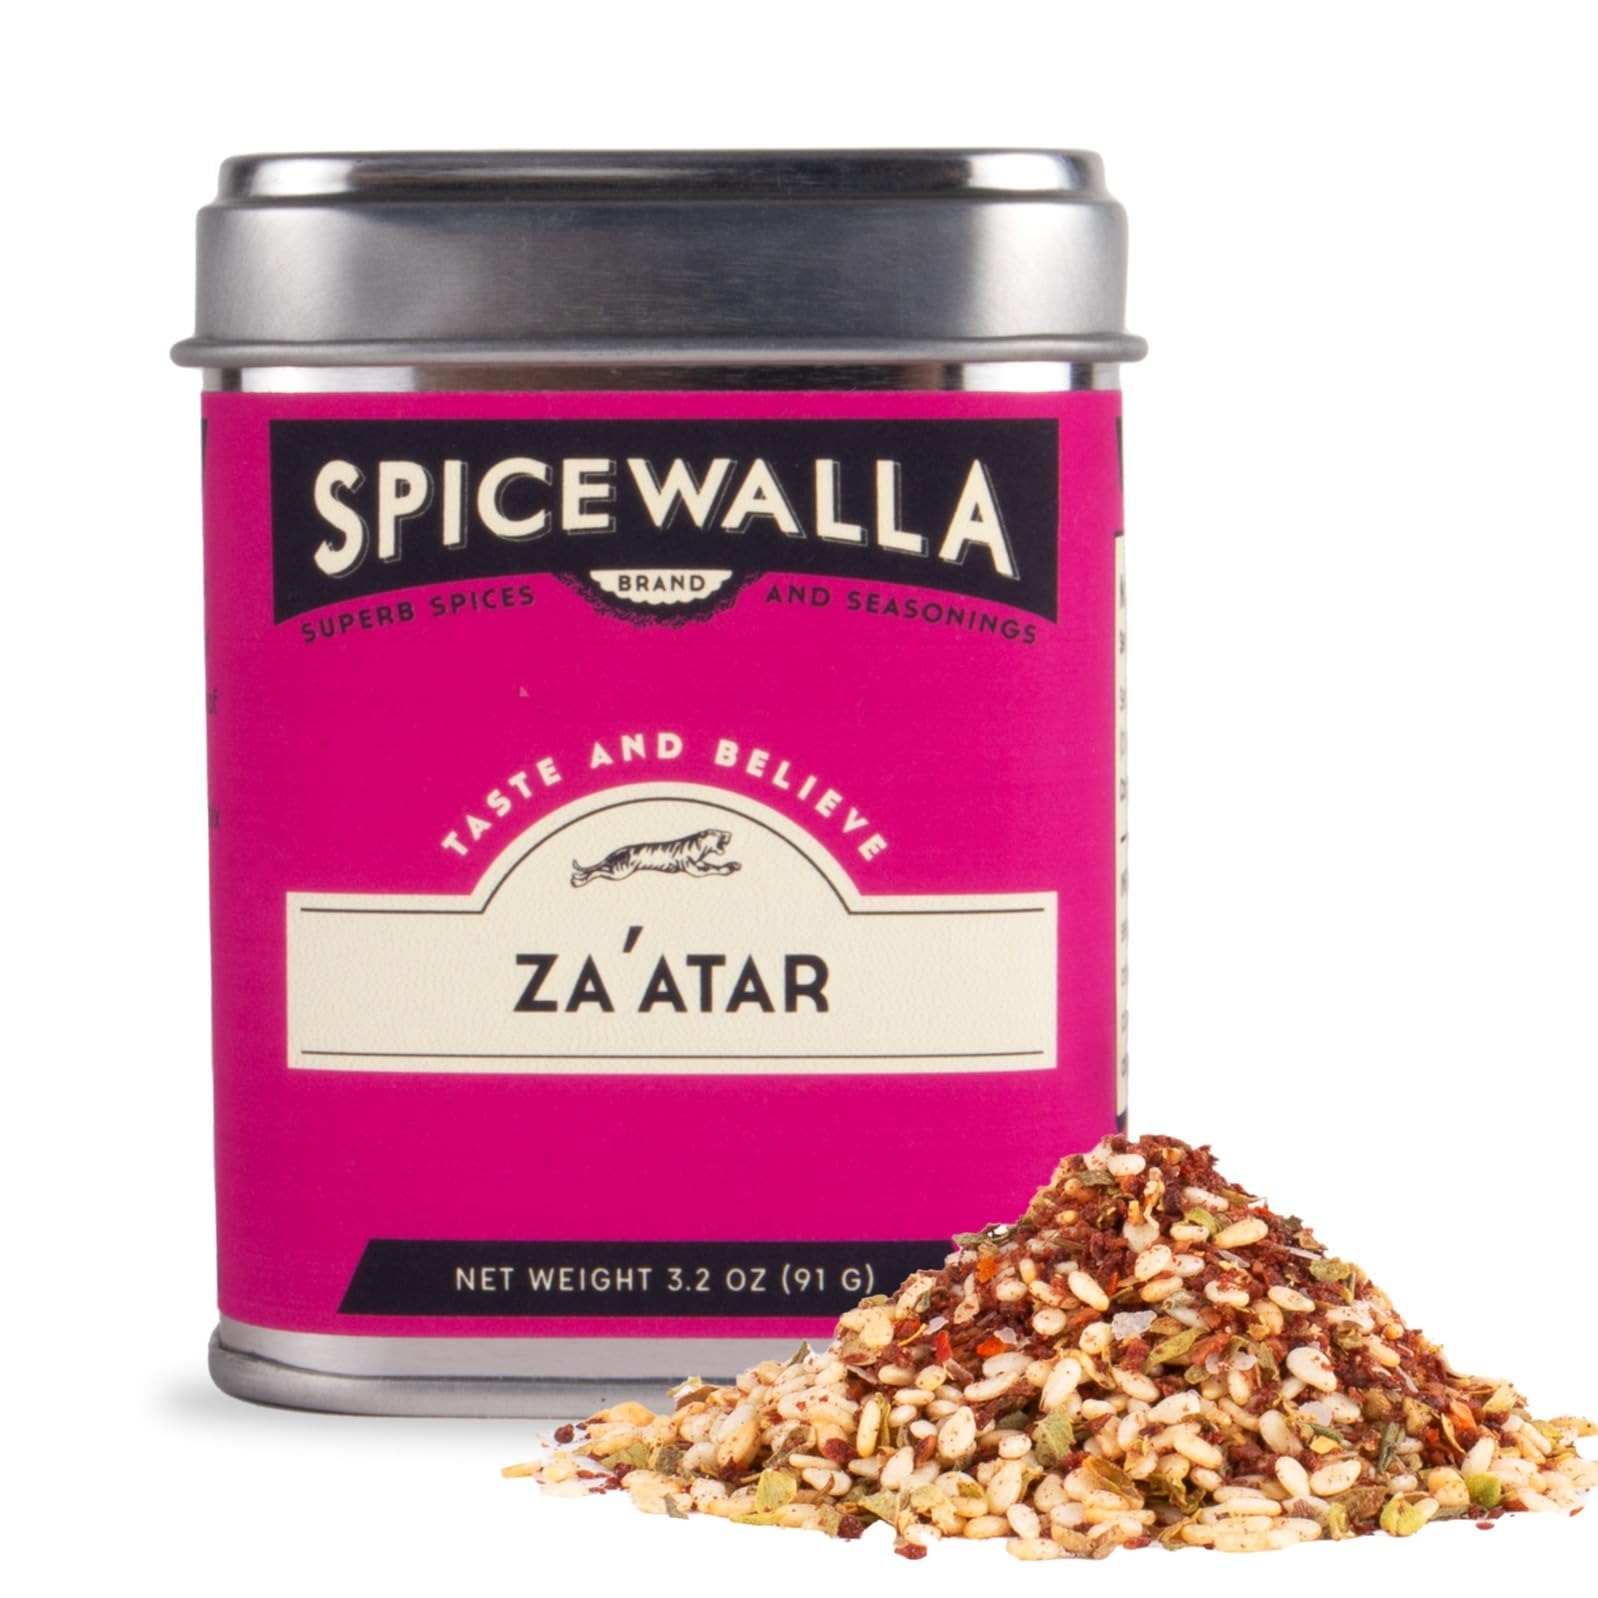
Item Name: Spicewalla Zaatar Spice | Non-GMO, No MSG, Gluten Free | Middle Eastern Zatar, Zahtar Spice
Bullet Point 1: IN THIS BLEND - Sumac, White Sesame Seed, Cumin Powder, Thyme, Mediterranean Oregano, and Kosher Salt.
Bullet Point 2: ESSENTIAL SPICE MIX OF THE MIDDLE EAST - Complex, zesty, tart, and floral. Try za'atar seasoning on roasted vegetables, savory yogurt sauces, or mix with olive oil to brush on flatbread.
Bullet Point 3: HIGH QUALITY & SIMPLE INGREDIENTS - Gluten free, Non GMO, KETO & Paleo friendly, No artificial flavors.
Bullet Point 4: FRESH SPICES IN SMALL BATCHES - Spices come from living plants and deserve great care. We order whole spices in small quantities to ensure they’re not sitting on shelves going stale. As soon as we receive an order, we go to work roasting, grinding and packing, to preserve freshness.
Bullet Point 5: CHEF-DRIVEN, GOURMET SPICE BLENDS - Founded by James Beard-nominated chef and restaurateur Meherwan Irani. You’ll find Spicewalla’s unique, distinctive, and customized dried spice blends in award-winning chef’s kitchens nationwide.
Product Description: ZaZA’ATAR Complex, zesty, tart, and floral. With sumac, sesame, cumin, and herbs, Za’atar is a quintessential spice mix of the Middle east. Try it on roasted vegetables, in savory yogurt sauces or hummus or mix with olive oil to brush on flatbread. Za’atar adds zing to anything! Ingredients: Sumac, White Sesame Seed, Cumin Powder, Thyme, Mediterranean Oregano, and Kosher Salt. 'atar
Value: 1.0
Unit: Count

Price: 11.09